Portland State University

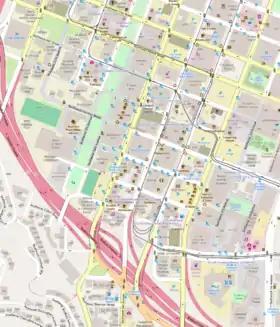
Campus map

The majority of the PSU campus is located across a section of southwest downtown Portland, in an area known as the University District. The campus is situated against the West Hills, and is bound by Clay Street to the north, Fourth Avenue to the east, Interstate 405 to the south, and 12th Avenue to the west. SW Broadway runs through the center of the campus, where the university's central buildings are located: Lincoln Hall, Cramer Hall, Smith Memorial Student Union, Fariborz Maseeh Hall, and Shattuck Hall; Cramer Hall, Smith Memorial, and Fariborz Maseeh Hall are connected by tunnels on the basement levels, as well as by skybridges on the upper levels, which allows students access between buildings without having to use street sidewalks.